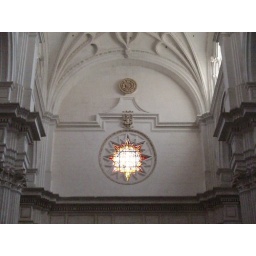
window above the door